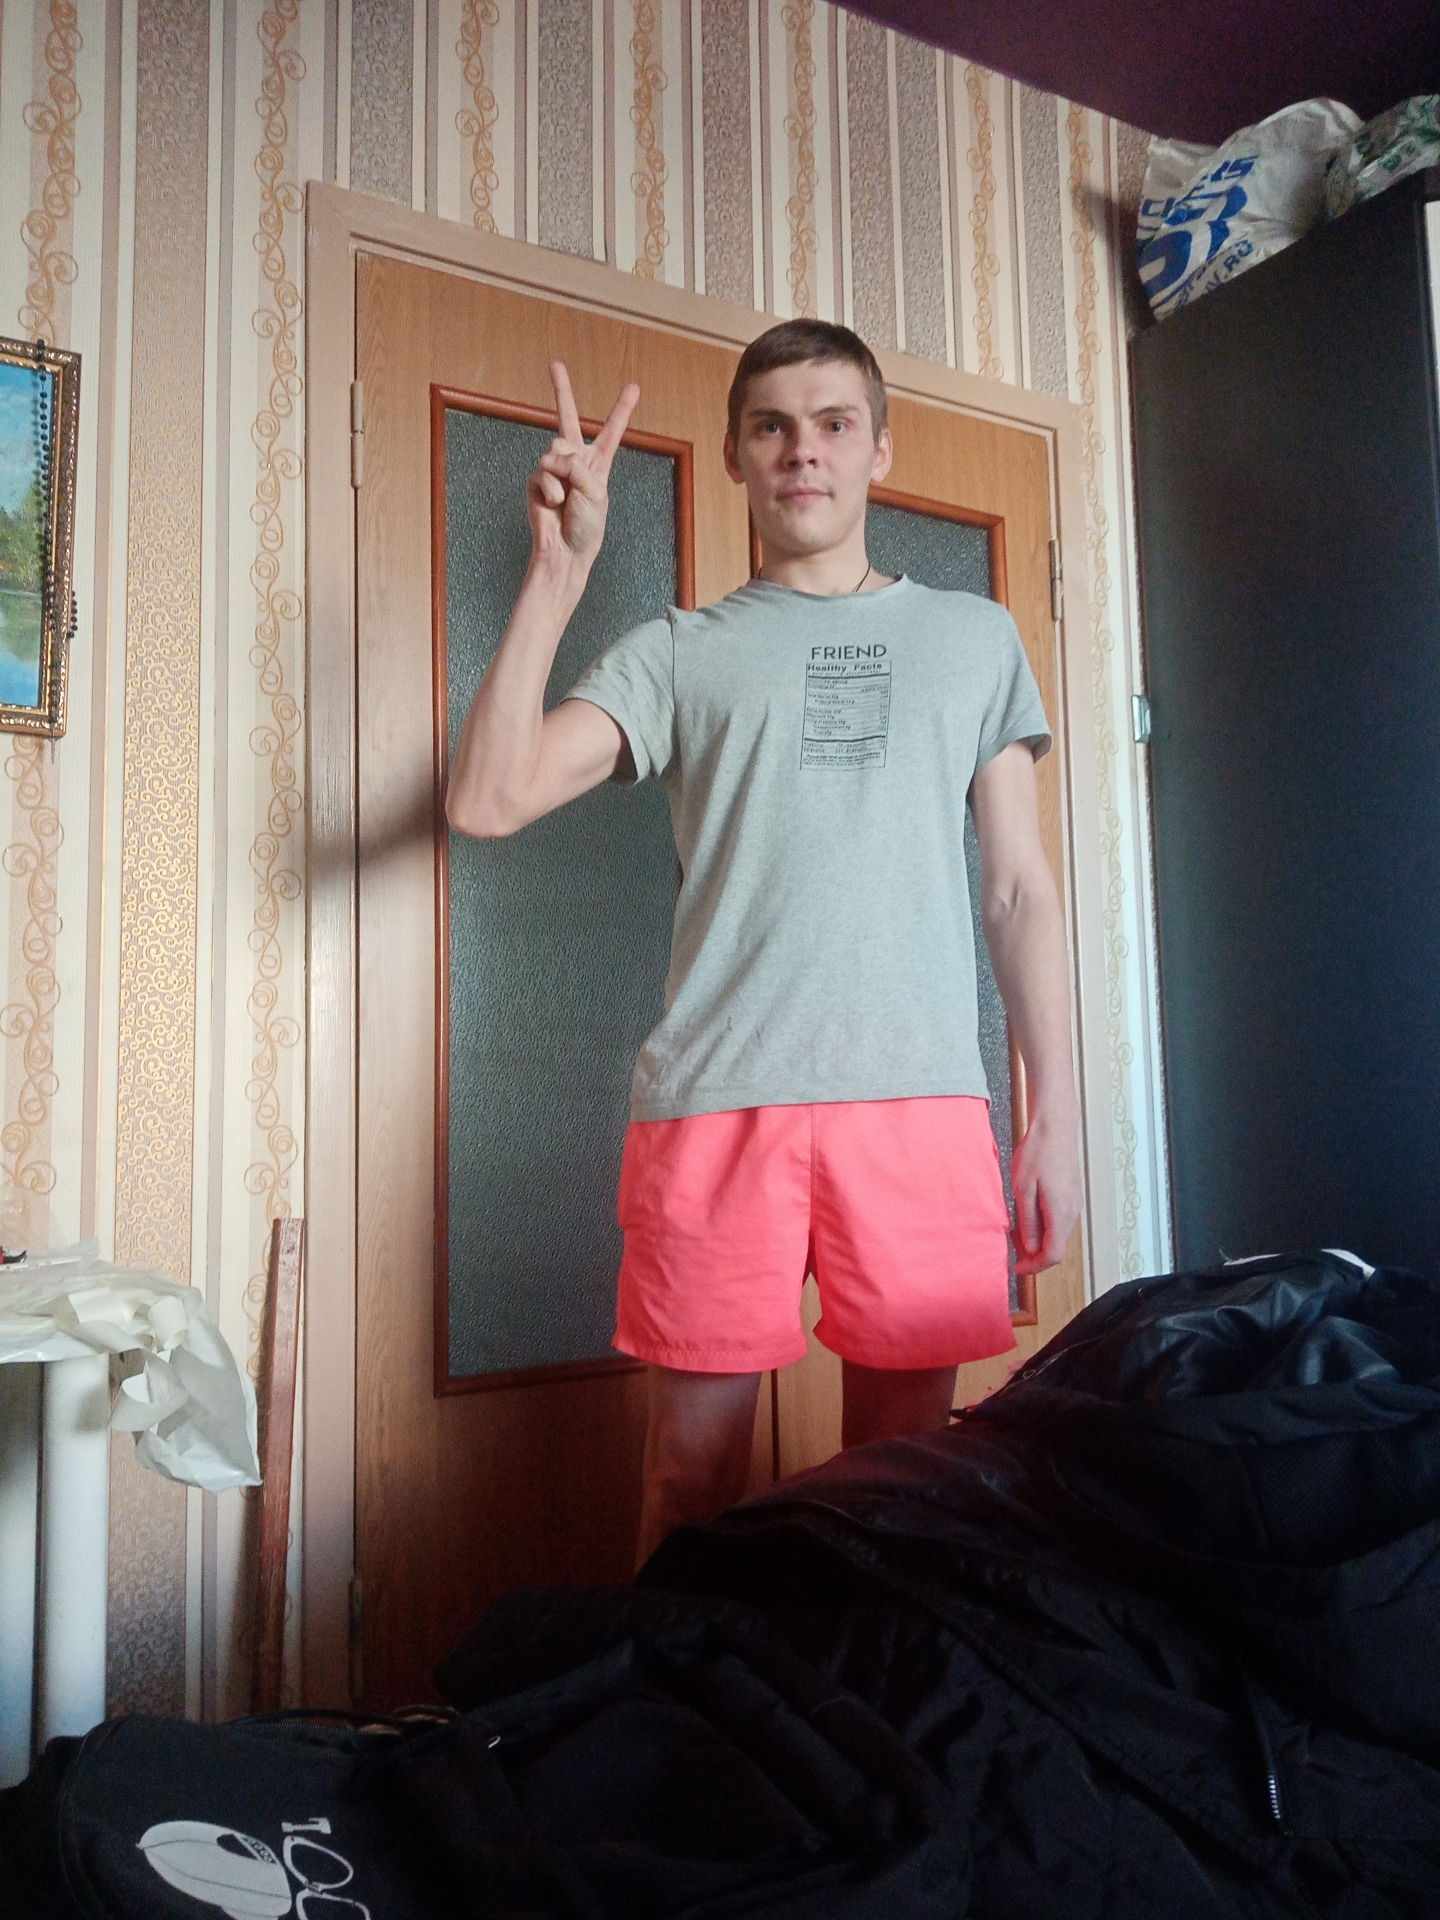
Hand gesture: peace